Wallenstein Palace

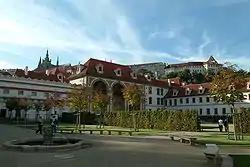
The east facade of the palace and portion of the Waldstein Garden with Prague Castle in the background

Waldstein Palace is a Baroque palace in Malá Strana, Prague, that served as a residence for Imperial Generalissimo Albrecht von Waldstein and now houses the Senate of the Czech Republic.